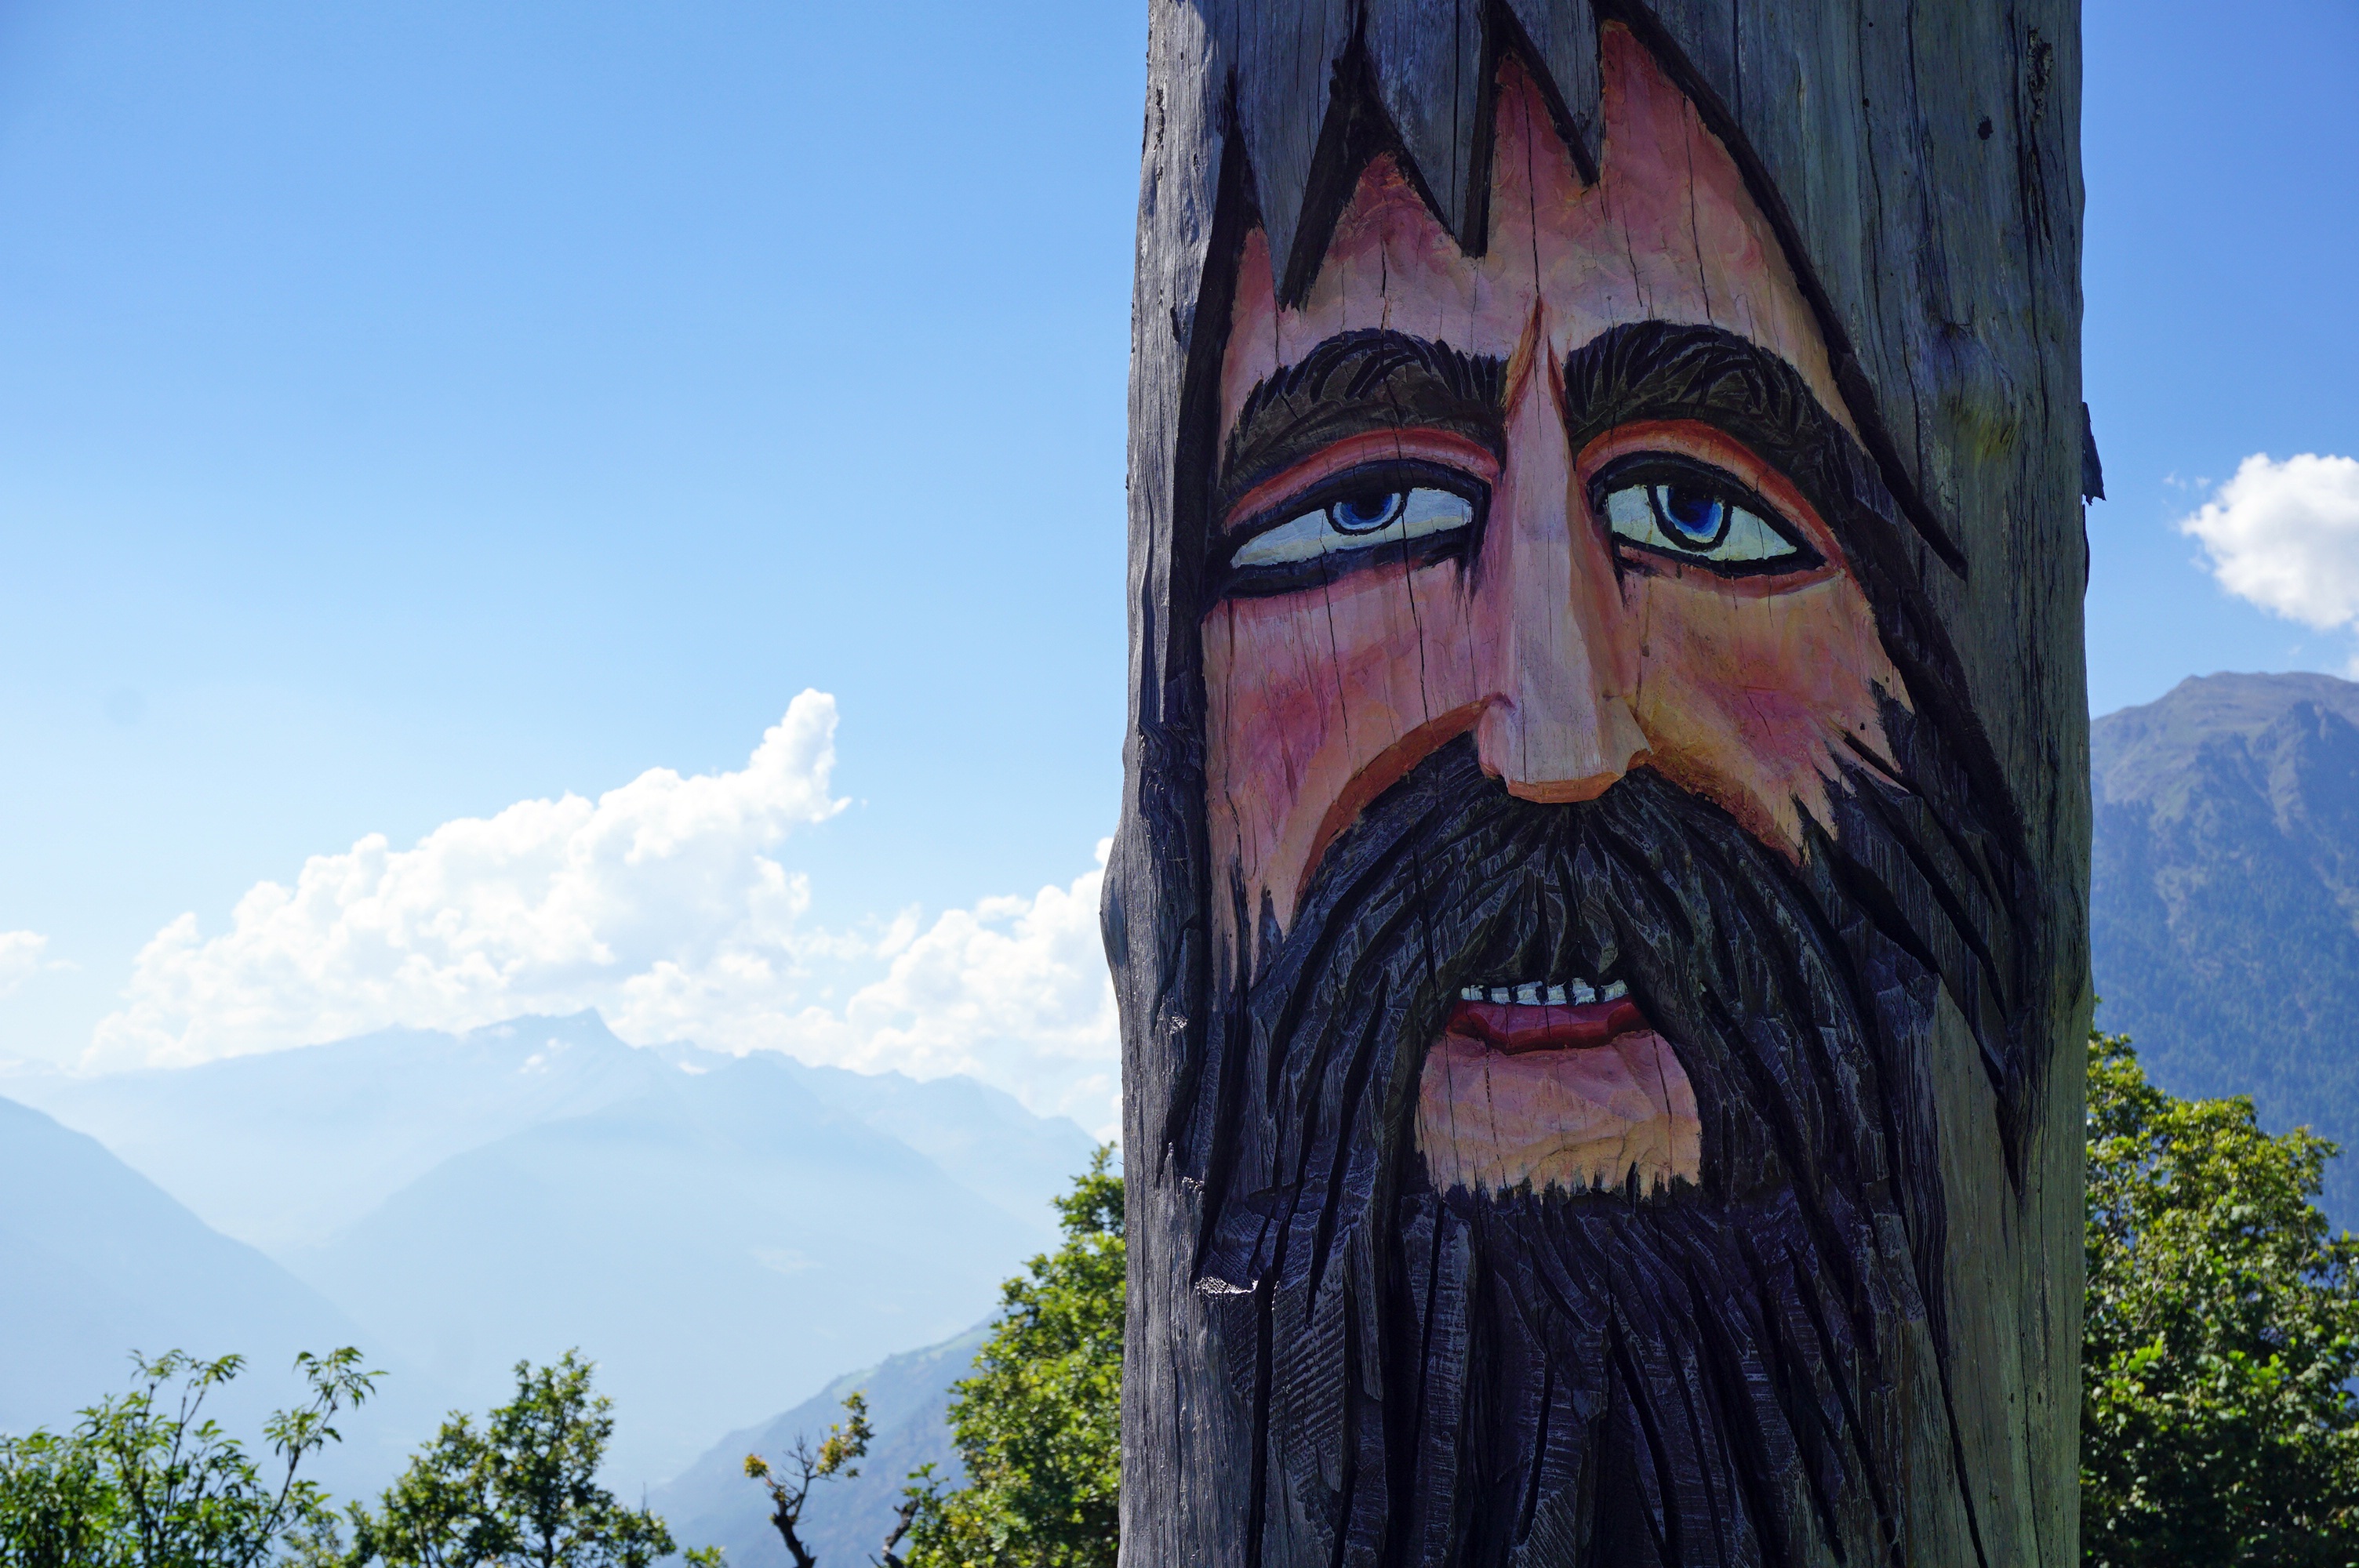
man, landscape, tree, person, wood, hair, monument, statue, portrait, landmark, italy, beard, totem pole, painting, mouth, sculpture, nose, eyes, art, mask, madness, fun, temple, head, mural, monster, gloomy, tradition, relief, screenshot, south tyrol, merano, sorcerer, sudtirol, val venosta